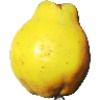
Label: quince